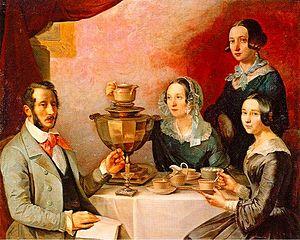
Un samovar est un ustensile domestique qui est utilisé pour faire bouillir l'eau du thé en Russie, en Iran, en Irak, en Turquie, en Arménie ainsi qu'en Inde et dans quelques autres pays eurasiatiques.
L'histoire du thé commence par les mythes chinois et indiens sur l'origine du thé et de sa consommation par les humains. Elle continue avec le commerce auprès des Européens, puis s'étend aux colonies anglaises, se répandant au monde entier.